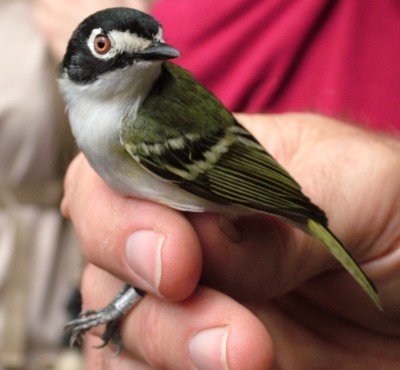
this is a bird with a white belly and green wings and a black cheek patch.
this small green bird has white wingbars, a white belly, and white spots surroundings its eyes down to its beak.
a small sized bird that has a grey belly and green tones in the wings
this colorful bird has a white breast with green secondaries and a black bill.
this white breasted small bird has green wingbars,and spectacular light red eyes.
a small bird with green and black coverts, secondaries and retrices, a white face and eye ring, as well as a white breast throat and belly.
the wings of this small bird have shades of green, black, white, and yellow.
this bird has white around its eyes and greenish wings.
this bird is green with white and has a very short beak.
this bird is green with white and has a very short beak.
Species: Black Capped Vireo